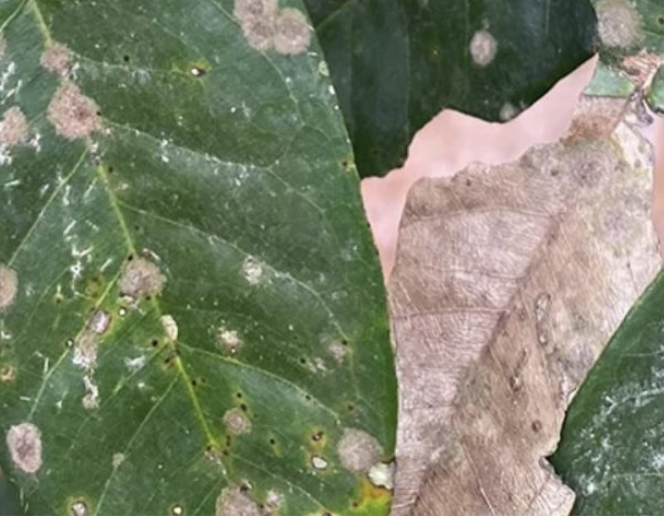
Label: pink_disease